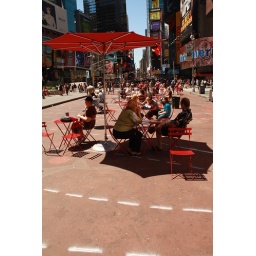
table and chair in Time Square